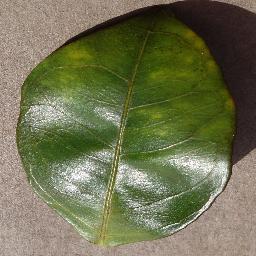
Label: Orange___Haunglongbing_(Citrus_greening)